Harrow football

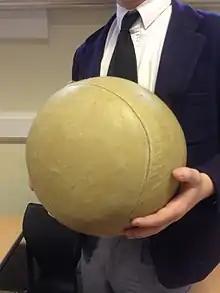
Pupil holding a harrow football

Teams consist of equal numbers of players (excluding substitutes). There is no upper limit to the number of players, although it is most common to field eleven players in inter-house and other organised matches. Competition rules may state a minimum number of players required to constitute a team (this is usually seven). There are a variety of positions in which the players are strategically placed, though these positions are not defined or required by the Laws. The positions are usually the backs (also referred to as the threes on account of their number), the forwards and the wings. There are two wings on each wing to facilitate the giving of "yards". The backs pivot on the centre back depending on the position of the ball - hence the graceful alignment referred to in the Harrow Song "Yards". The forwards are often four in number and are the powerhouse which clears the way to allow the ball to be taken forward.